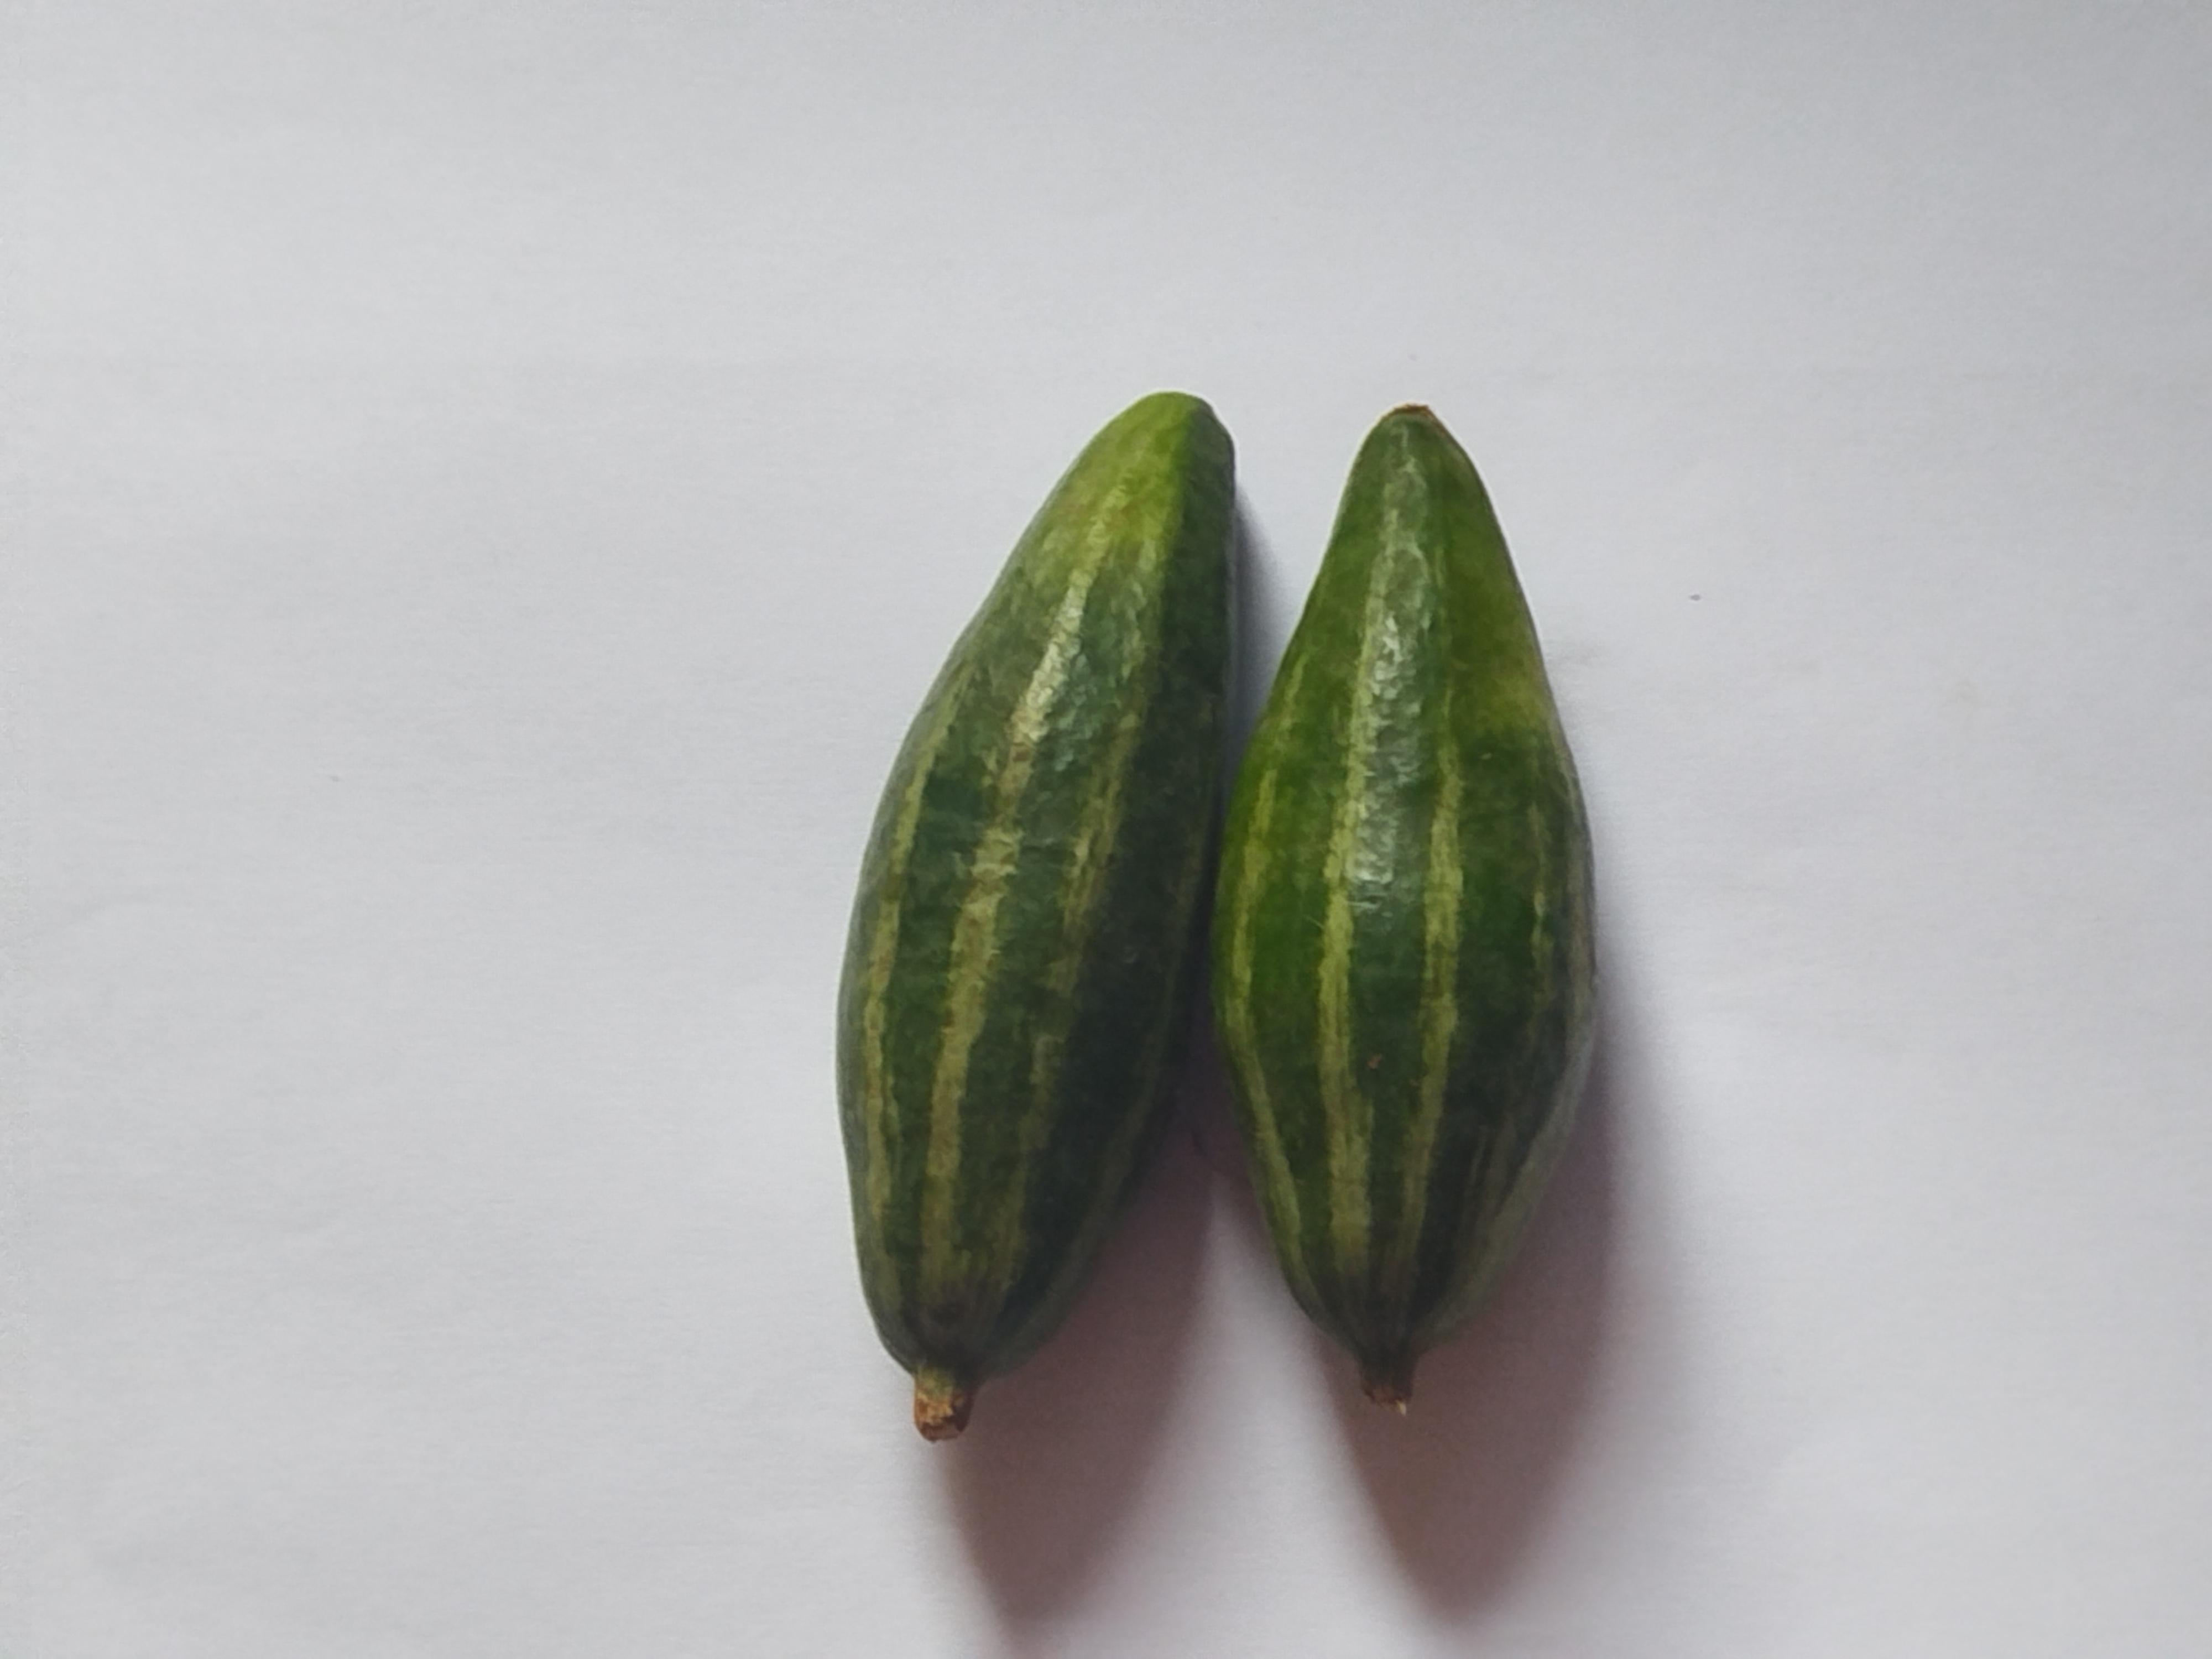
Label: Pointed gourd